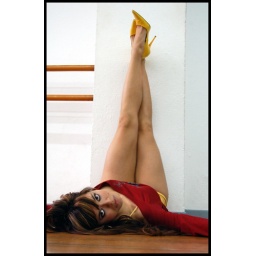
P in yellow shoes